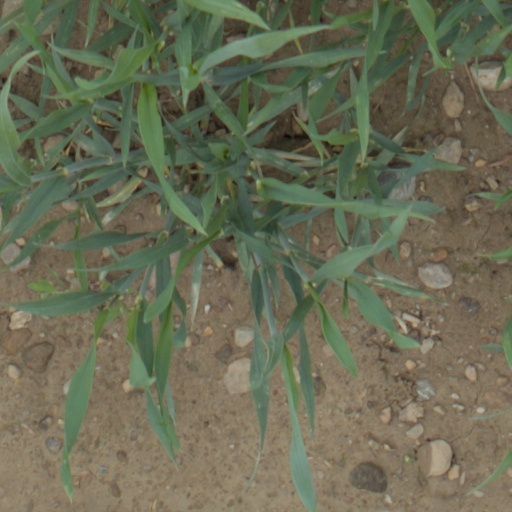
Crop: wheat